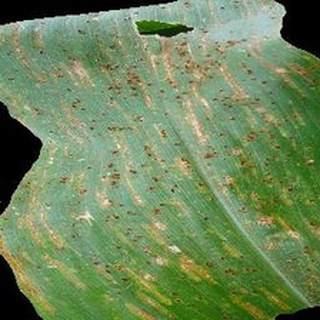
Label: corn_common_rust